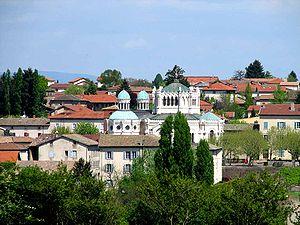
Ars-sur-Formans
La basilique d'Ars est une basilique située en France sur la commune d'Ars-sur-Formans dans le département de l'Ain en région Auvergne-Rhône-Alpes.
Ars-sur-Formans est une commune française située dans le département de l'Ain en région Auvergne-Rhône-Alpes. Ce village a eu pour curé Jean-Marie Vianney, le « saint curé d'Ars ».